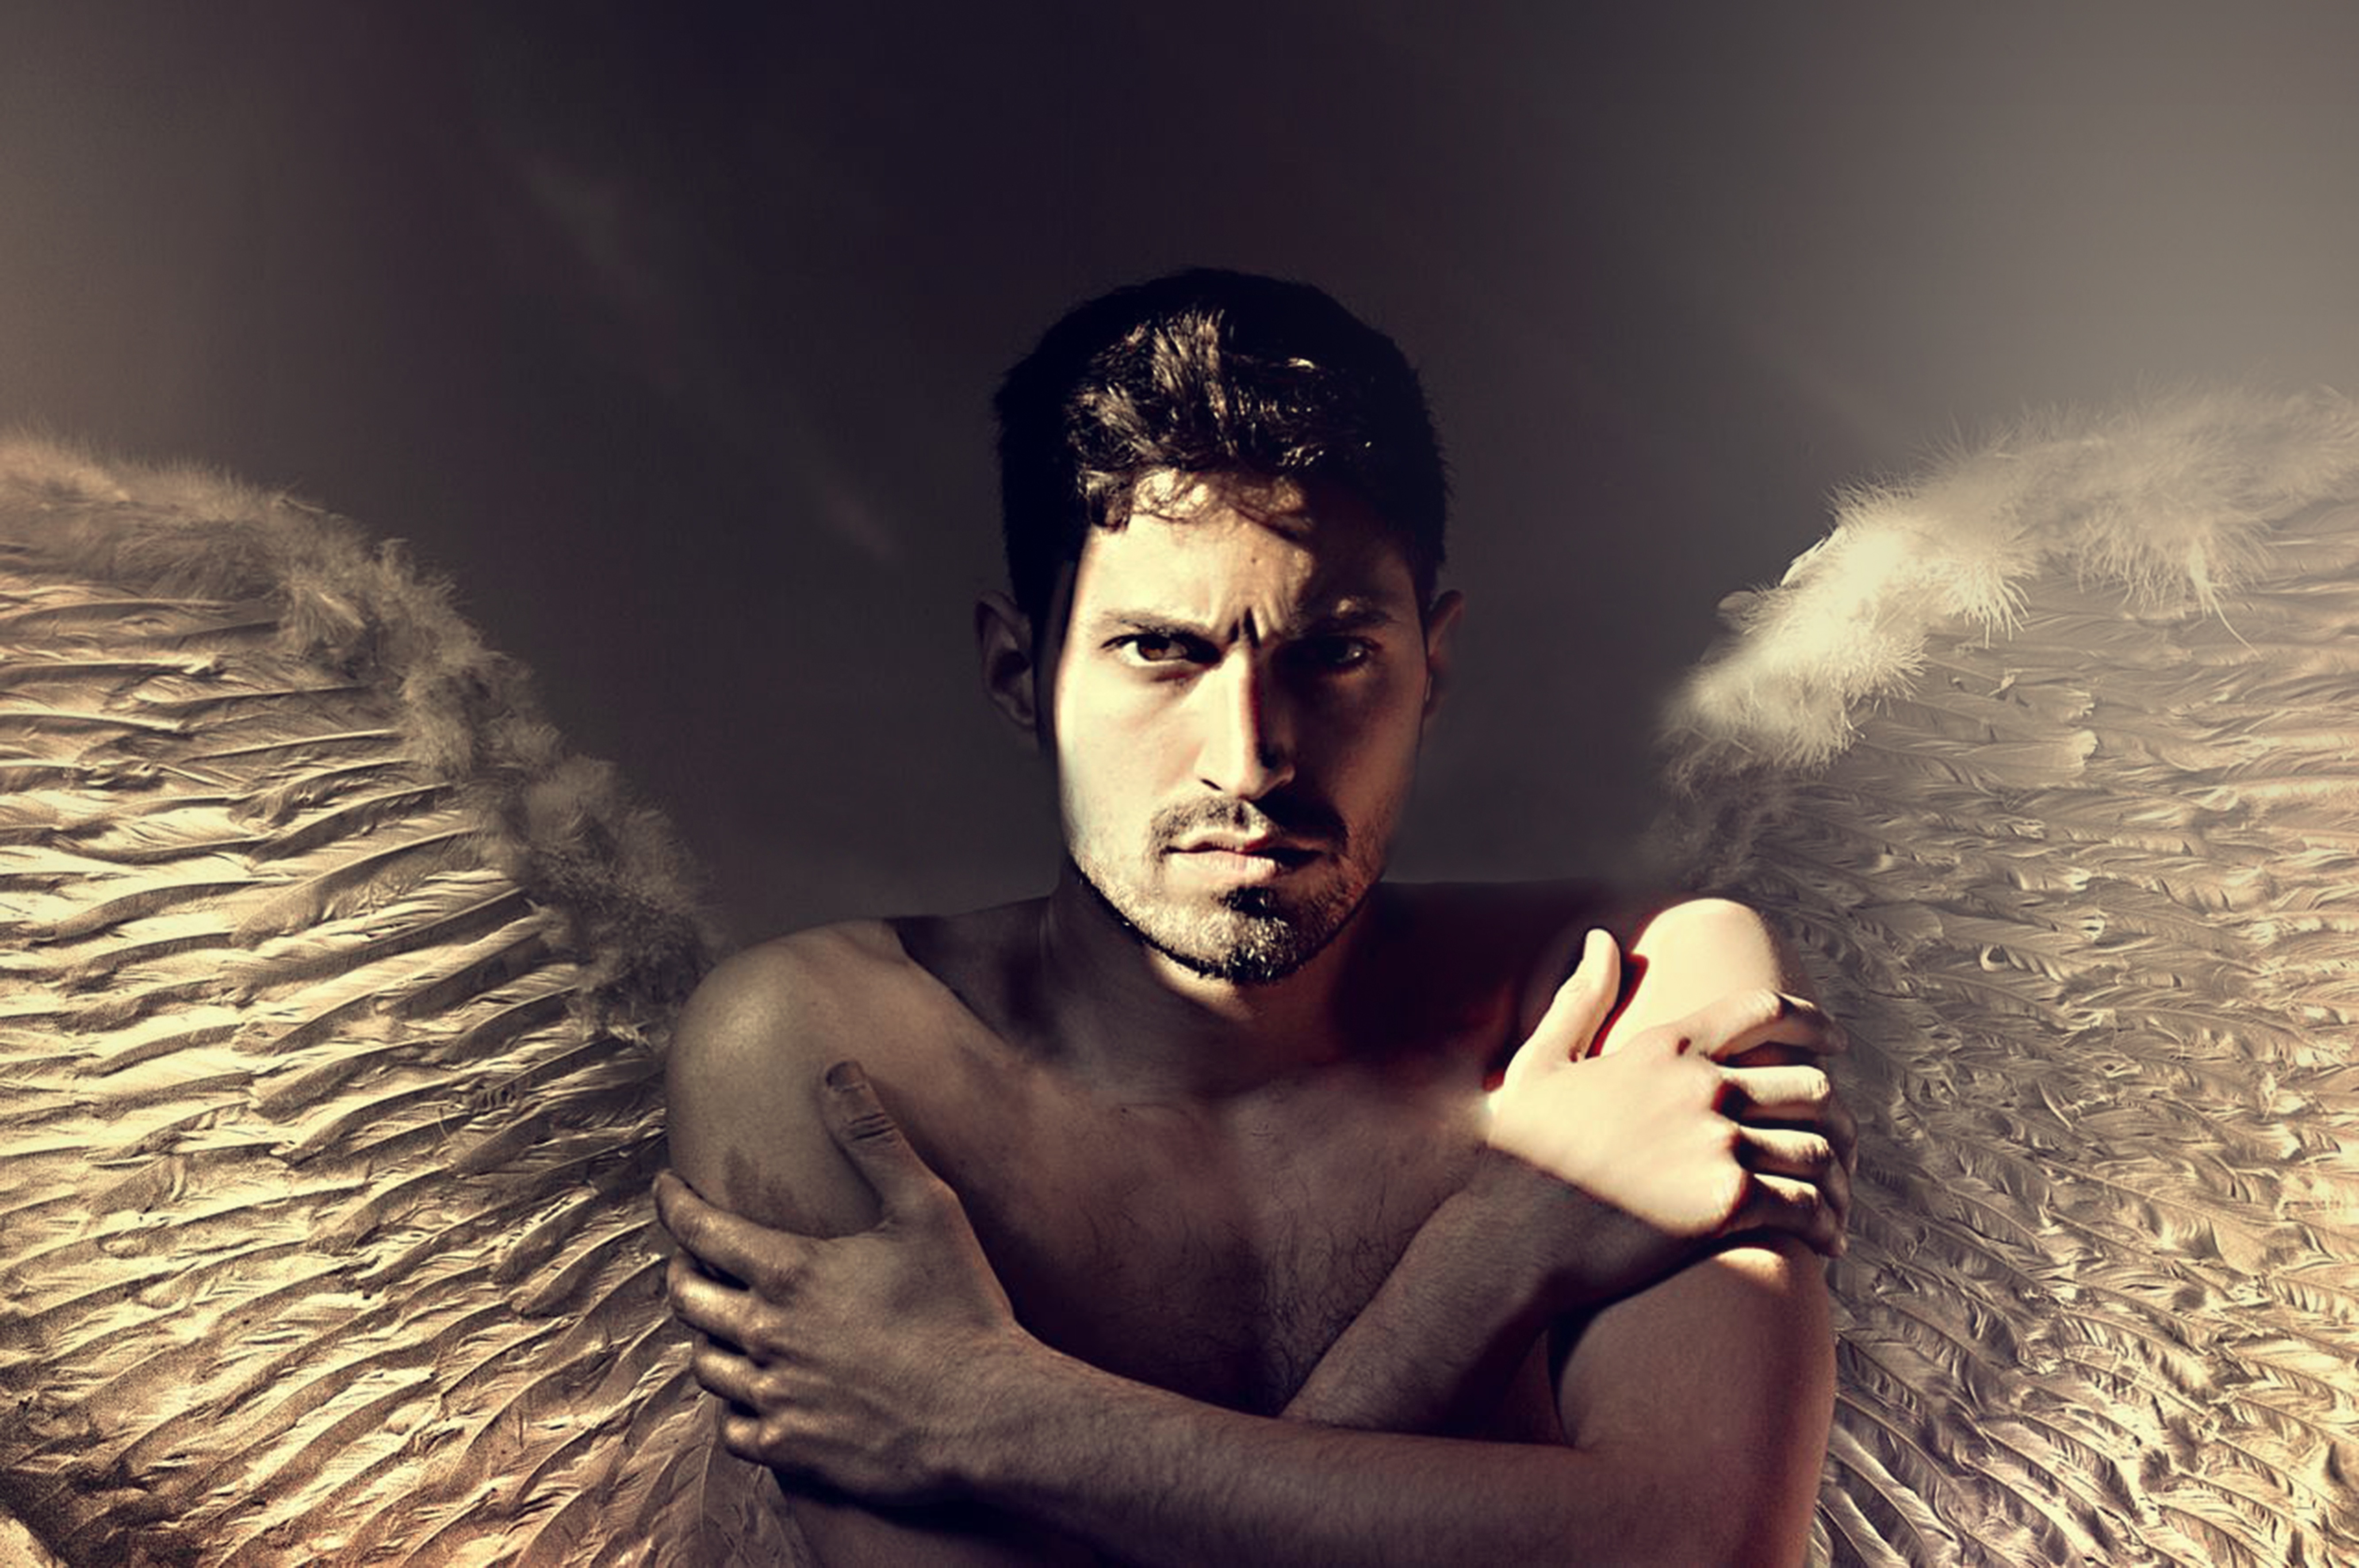
man, person, photography, portrait, model, darkness, angel, wings, photograph, beauty, emotion, photo shoot, portrait photography